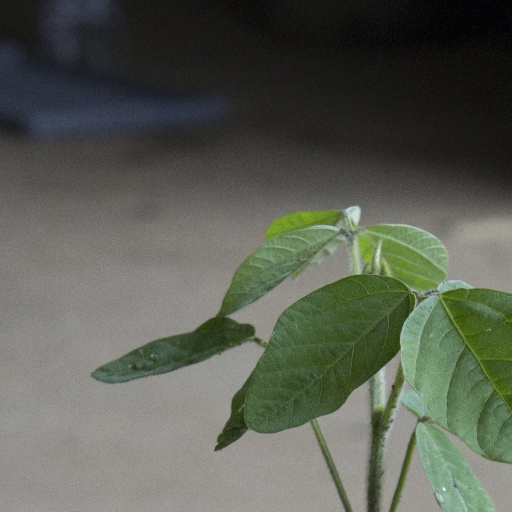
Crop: soybean